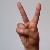
The image shows a hand gesture representing the letter 'V' in Indian Sign Language.